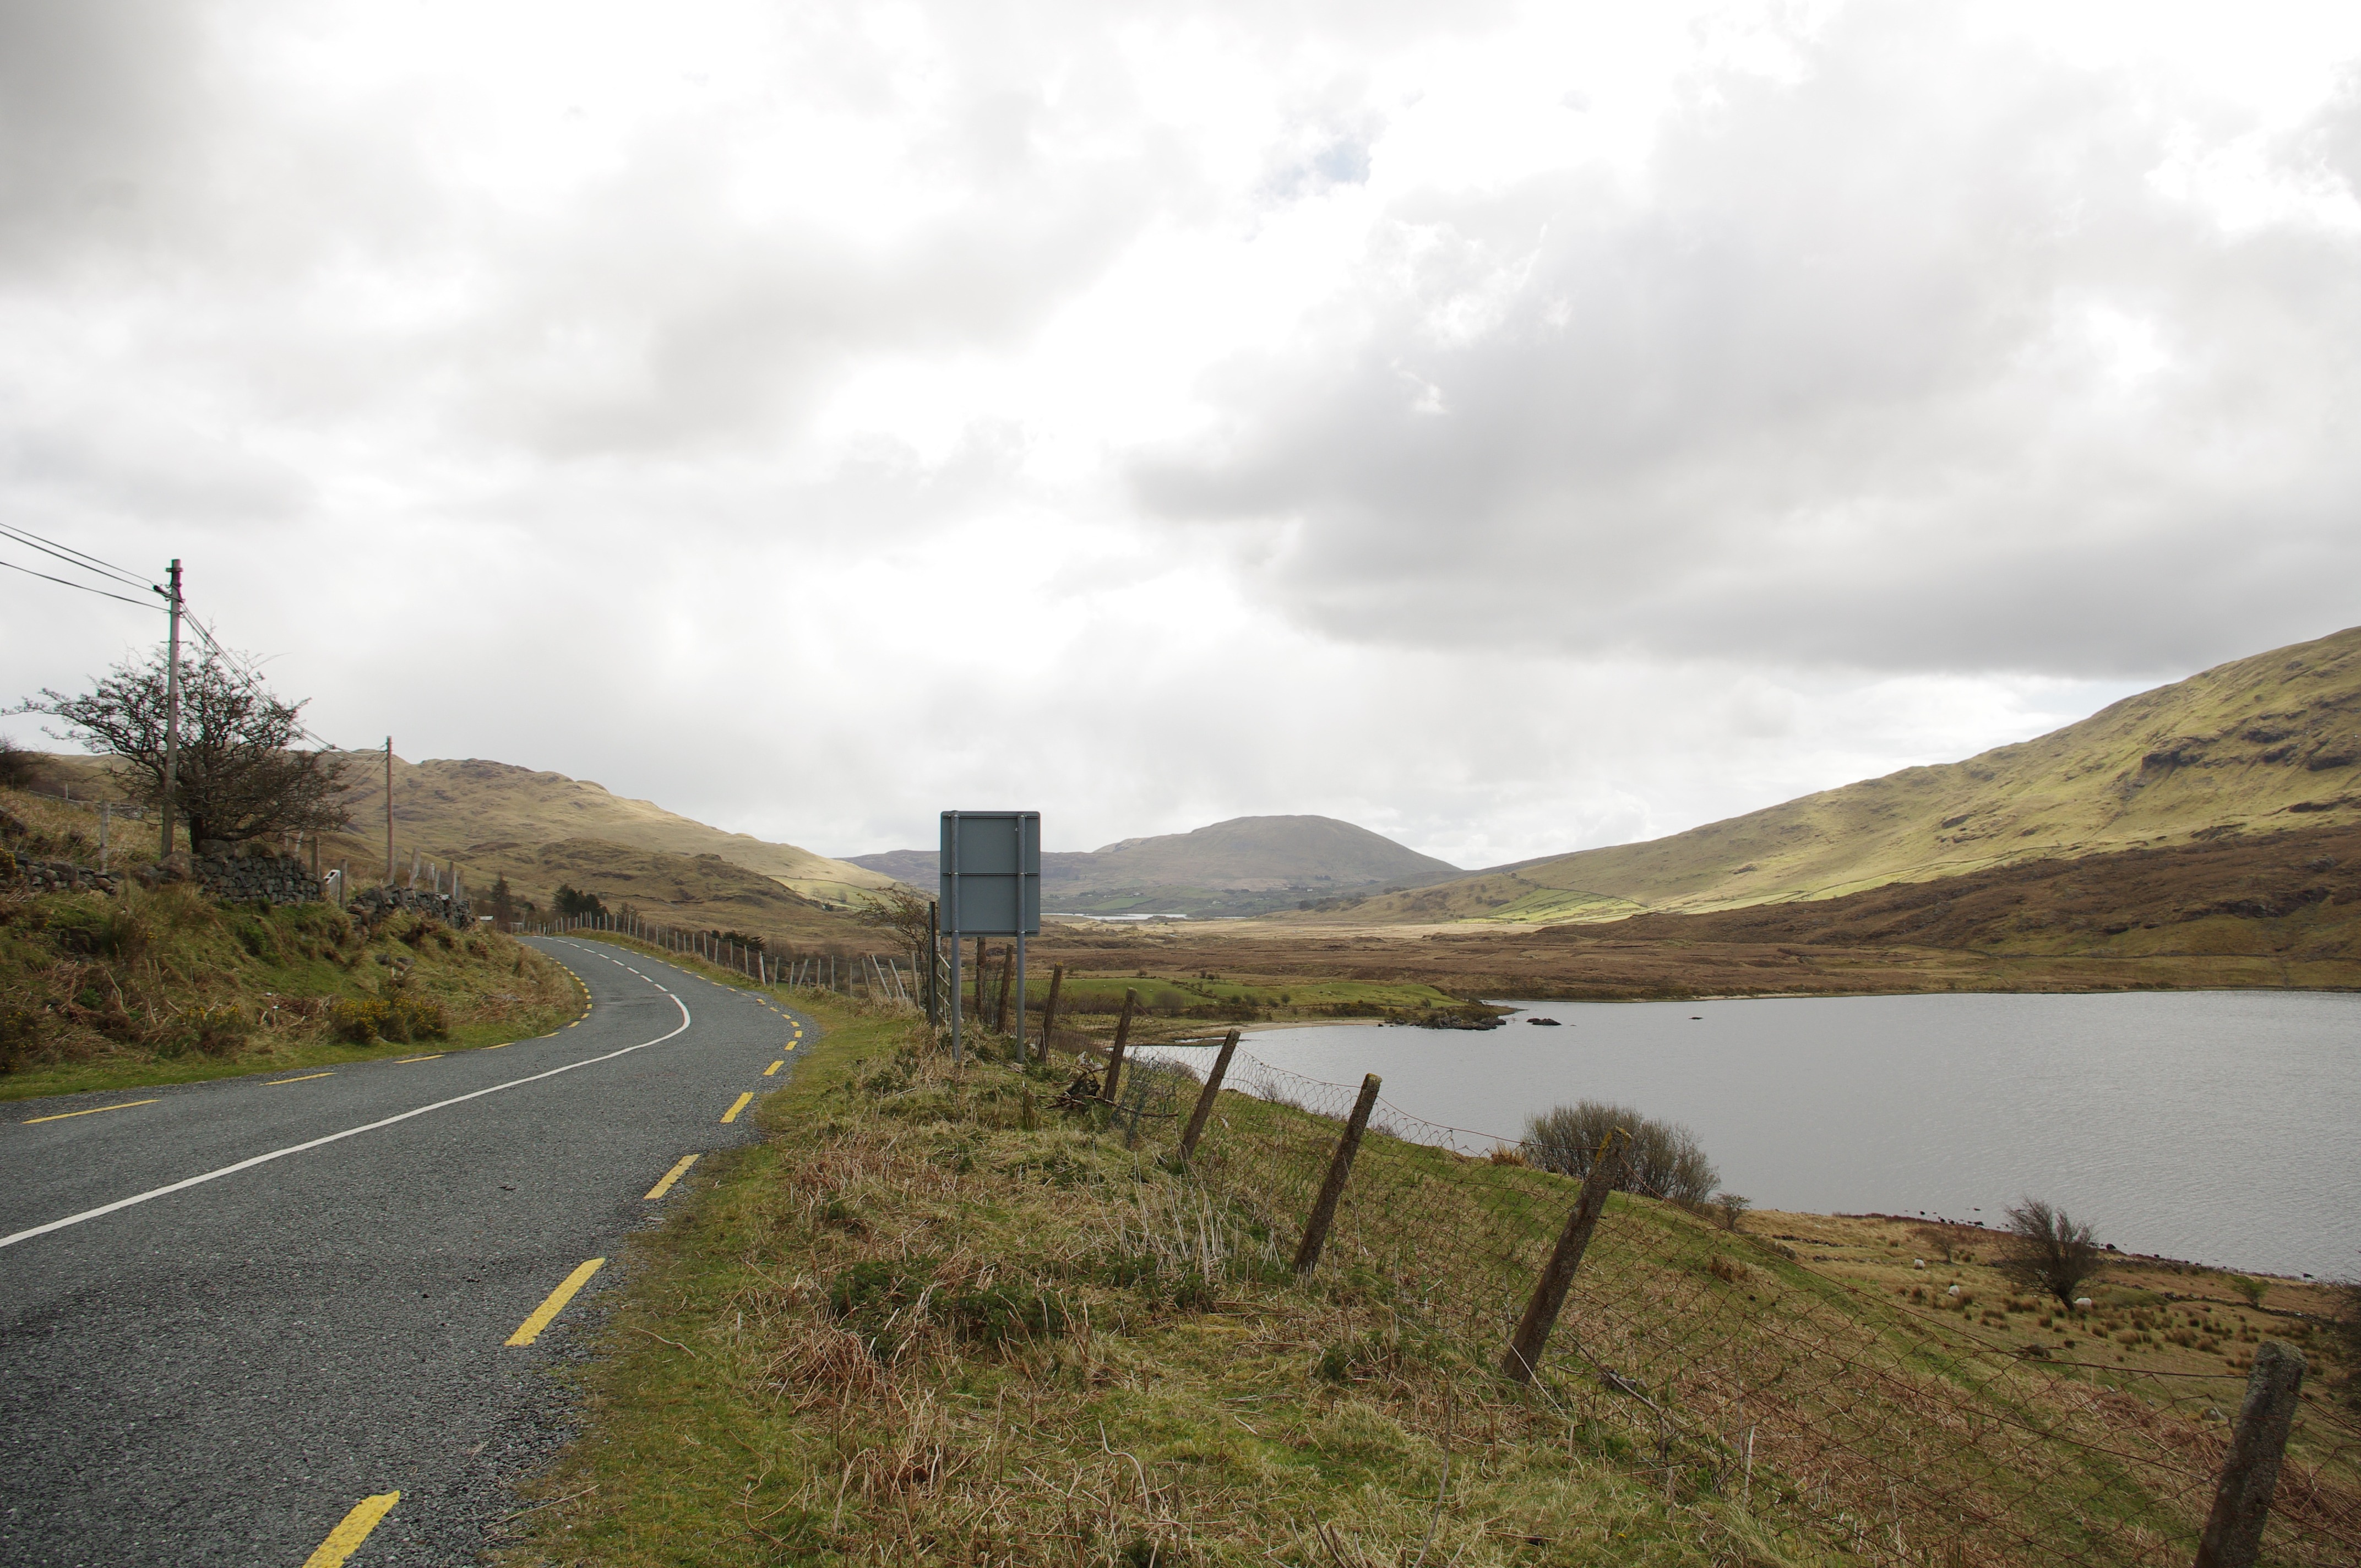
landscape, coast, mountain, road, hill, lake, highway, reservoir, highland, waterway, infrastructure, loch, rural area, mountain pass, connemara